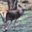
Label: deer